Bertucci's

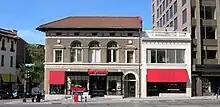
Bertucci's in the Dupont Circle neighborhood of Washington, D.C. (Now closed)

Bertucci's became a publicly owned company in July 1991. The company offered 21 units for $13 per share. That year sales increased 30% to $37.4 million and net income increased by 90% to $3 million. Stock prices nearly doubled, selling for $24.75 per share.